Josh Lafazan

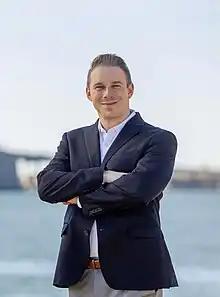
Lafazan in 2022

Joshua Alexander Lafazan (born January 29, 1994) is an American politician and a former member of the Nassau County Legislature from the 18th district. When elected to the Syosset School Board in 2012, he was the youngest elected official in New York State. He was a candidate to become the Democratic nominee for New York's 3rd congressional district in the 2022 United States House of Representatives election.